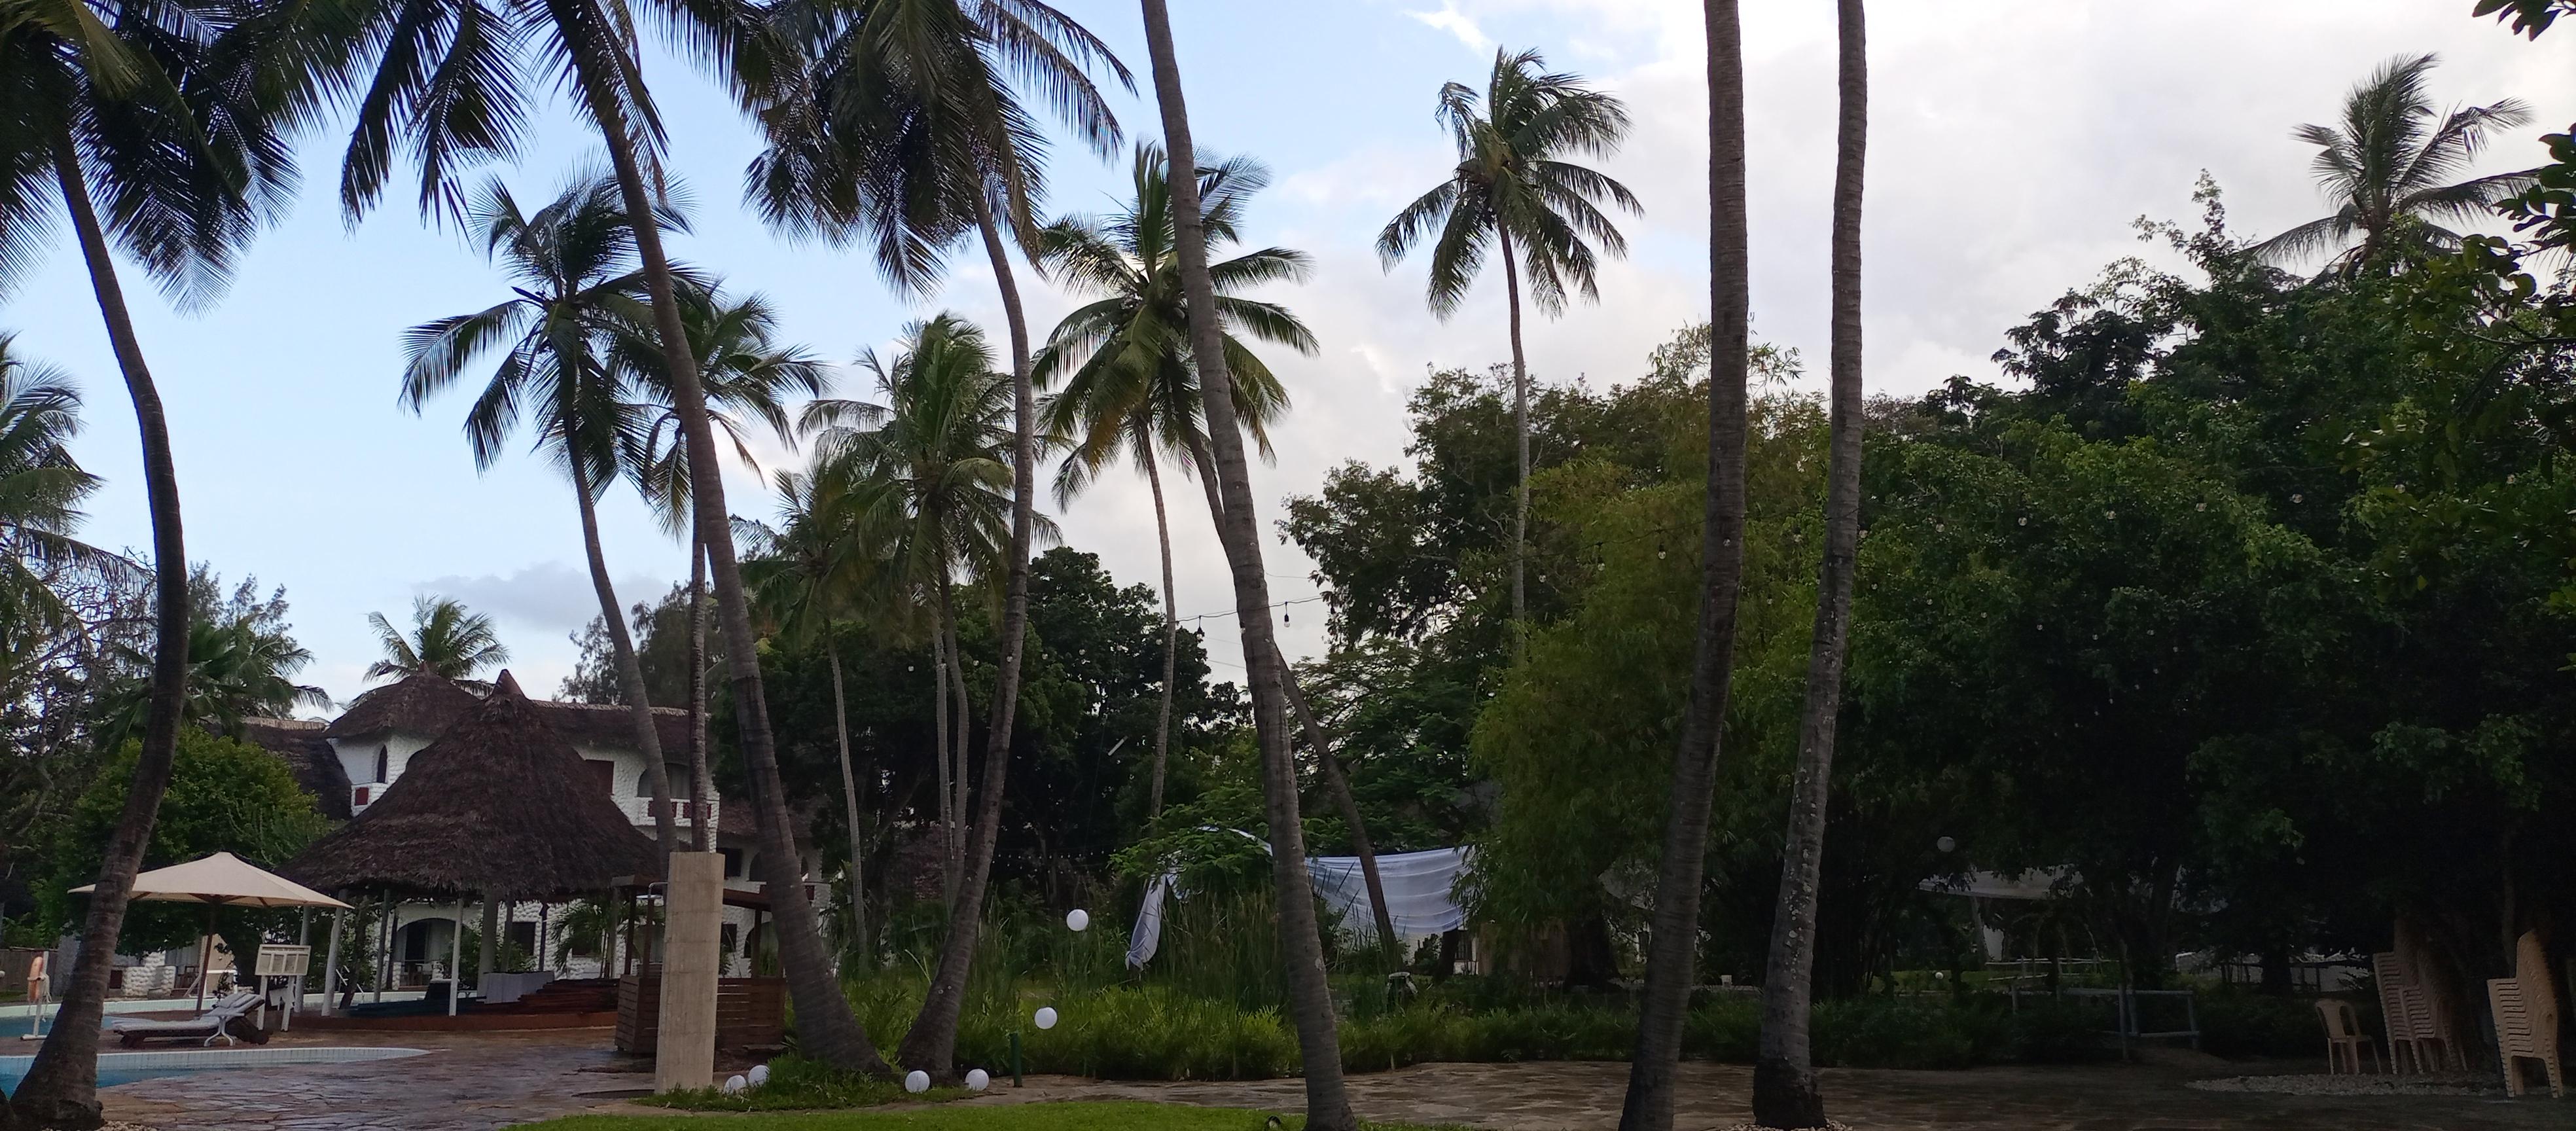
Bustani kubwa, lina mimea ya majani mabichi, miti mirefu ya minazi, nyumba za paa zilizojengwa kwa kutumia majani ya makuti, pamoja na sehemu ya kuogelea iliyoko katikati ya eneo hilo. Mandhari yanaashiria eneo asili ya utulivu na kupolea.